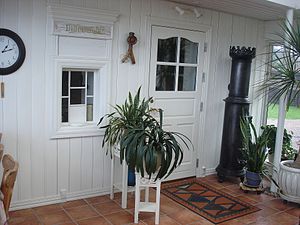
Lundbæk / Tordenkalven
Billetlugen er bevaret i vinterhaven på det tidligere billetsalgssted
I udestuen mellem baneformandsboligen og retiraden på Lundbæk billetsalgssted er billetlugen bevaret, og kakkelovnen fra ventesalen er flyttet herud
Lundbæk er en gammel hovedgård, som nævnes første gang i 1450. Gården ligger i Bislev Sogn, Hornum Herred, Aalborg Kommune. Hovedbygningen er opført i 1804. Lundbæk har siden 1948 været landbrugsskole.